JPod (TV series)

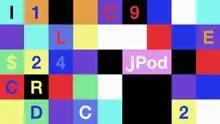

jPod is a Canadian comedy-drama television series based on Douglas Coupland's 2006 novel of the same name. It premiered on CBC Television on January 8, 2008. Starting with the fifth episode, the show began airing Fridays at 9:00pm.